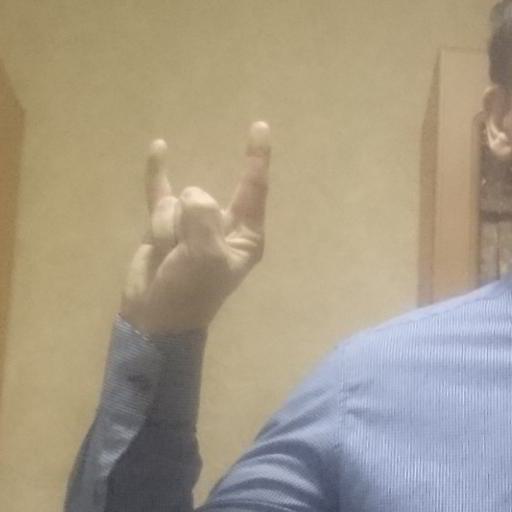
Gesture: rock